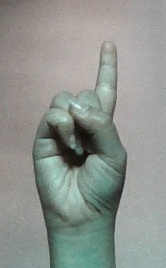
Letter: bb